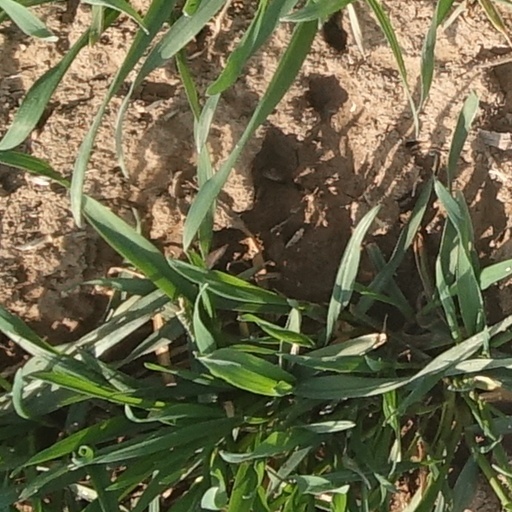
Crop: wheat